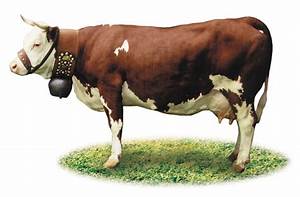
Label: cow